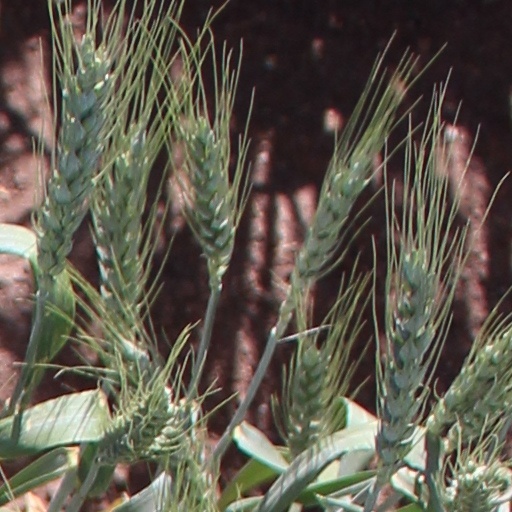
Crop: wheat